Macanal Formation

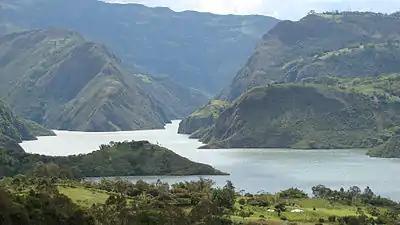
The Macanal Formation is found bordering the Guavio Reservoir

The Macanal Formation has a maximum thickness of , and is characterised by a sequence of micaceous organic shales, with calcite veins and gypsum occurrences intercalated in the formation. The Macanal Formation contains high values of TOC. In the Eastern Cordillera Basin and the adjacent foothills of the Llanos Basin, the Macanal Formation is a source rock for oil and gas. In the vicinity of Macanal, the formation provides emeralds.